Eric Jokisch

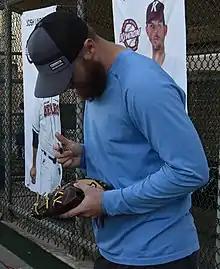
Jokisch at Osan Air Base in 2019

Eric Spenser Jokisch (born July 29, 1989) is an American professional baseball pitcher who is a free agent. He has previously played in Major League Baseball (MLB) for the Chicago Cubs and in the KBO League for the Kiwoom Heroes and NC Dinos.